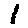
Label: 1